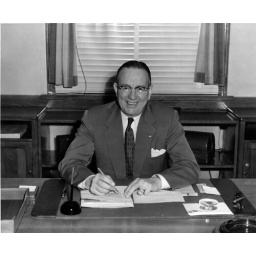
B/W. Chancellor Kirk Naylor sitting at his desk in the Milo Bail Student Center.